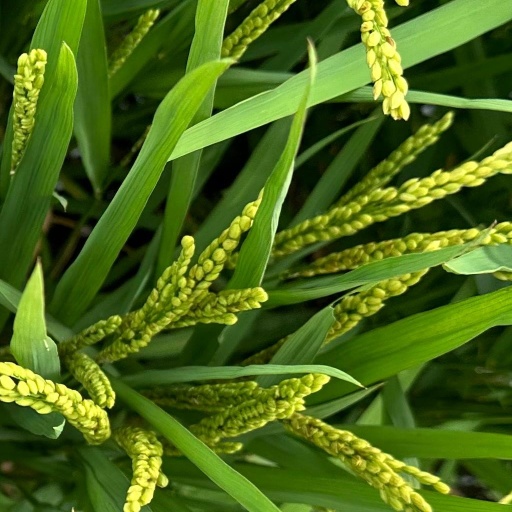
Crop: rice